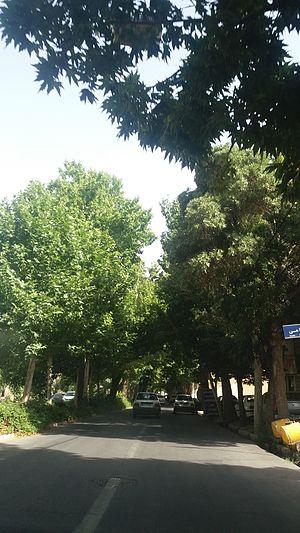
Mahallat est une ville iranienne située dans la province de Markazi, à 262 km de Téhéran.